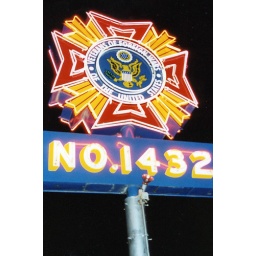
See this sign on West Crawford street in Salina KS.